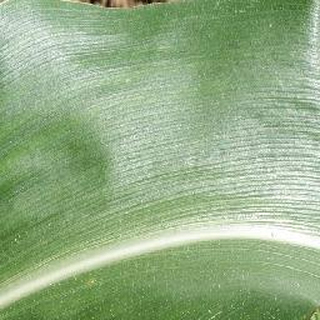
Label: healthy_corn